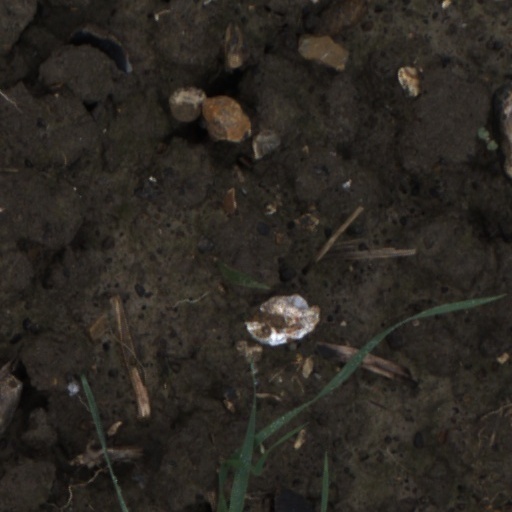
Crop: wheat